Transport in Jakarta

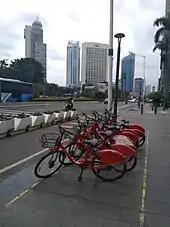
Gowes bike sharing station at Bundaran HI, Jakarta

In 1966, an estimated 160 thousand pedicabs ("becak") operated in the city; as much as 15% of Jakarta's total workforce was engaged in becak driving. In 1971, becaks were banned from major roads, and shortly thereafter the government attempted a total ban, which substantially reduced their numbers but did not eliminate them. A campaign to eliminate them succeeded in 1990 and 1991, but during the economic crisis of 1998, some returned amid less effective government attempts to control them. Becaks were banned because they caused traffic congestion and they were seen as the exploitation of humans by other humans. Becaks were replaced by bemo, betor, helicak, minicar, and bajaj. In 2018, Governor Anies Baswedan attempted to allow becaks again because of a political contract with becak drivers during his campaign. Most cycle rickshaw drivers in the 1980s were former landless agricultural laborers from rural areas of Java. , there are about 1,500 becaks in Jakarta.